Greenholme

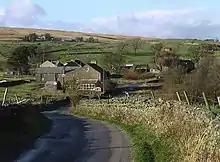
Greenholme Village - geograph.org.uk - 604604

Greenholme is a hamlet in Cumbria, England.